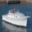
Label: ship